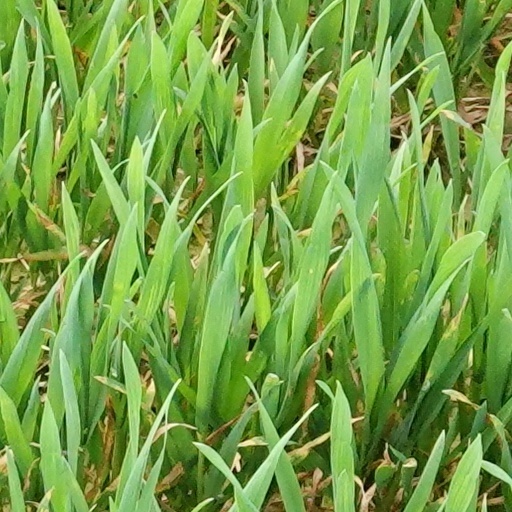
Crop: wheat